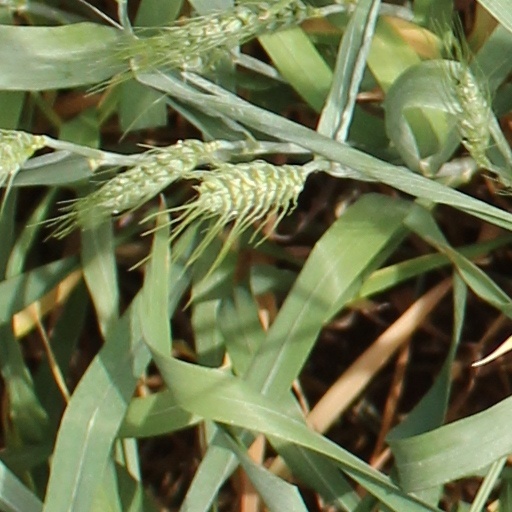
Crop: wheat